Idaho Springs Downtown Commercial District

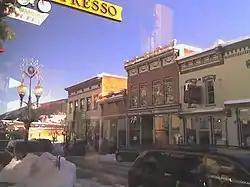
View of Idaho Springs in 2006

The Idaho Springs Downtown Commercial District includes Early Commercial architecture in Idaho Springs, Colorado. The historic district was listed on the National Register of Historic Places in 1984. The listing includes 46 contributing buildings on .